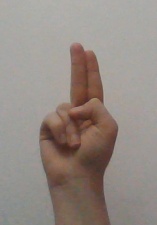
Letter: taa